Damour

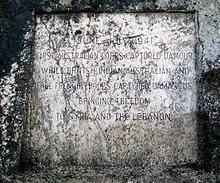
Commemorative plate for the seizure of Damour by the Australians in 1941, installed in Nahr al-Kalb to the north of Beirut.

In 1302, after the Mamluks took Arwad Island, on 8 June the same year, the Cypriots landed on the Damour River. A battle took place between the Emir Fakhr al-Din Abdel-Hamid bin Jamaluddin Altnokhi, his brother the Emir Shams al-Din Abdullah accompanied by an army of Muslims against the Cypriot. The battle was won by Crusaders. Fakhr al-Din Emir was killed, while his brother Shams al-Din fell hostage. He was released after five days for a ransom of three thousand dinars tyriens.